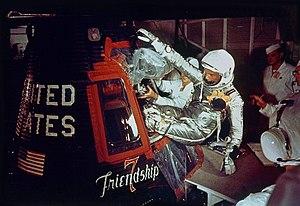
Le programme Mercury est le premier programme spatial américain à avoir envoyé un Américain dans l'espace. Il débute en 1958, quelques mois après la création de l'agence spatiale américaine NASA, et s'achève en 1963. Les objectifs du programme sont de placer un homme en orbite autour de la Terre, d'étudier les effets de l'impesanteur sur l'organisme humain et de mettre au point un système de récupération fiable du véhicule spatial et de son équipage.
John Herschel Glenn, Jr., né le 18 juillet 1921 à Cambridge et mort le 8 décembre 2016 à Columbus, est un astronaute et un homme politique américain. En 1962, à bord de la capsule de la mission spatiale Mercury-Atlas 6, Glenn fait trois fois le tour de la Terre et devient ainsi le premier américain à effectuer un vol orbital. Après avoir pris sa retraite de la NASA en 1964 il entame une carrière politique. De 1974 à 1999 il est élu en tant que sénateur démocrate de l'État de l'Ohio. En 1998, il vole une dernière fois dans l'espace à bord de la navette spatiale américaine.